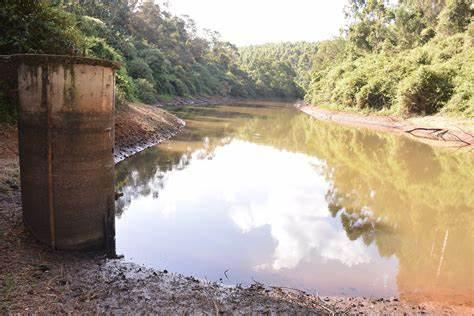
Mandhari nzuri ya asili ya kuvutia yenye miti mingi iliyokaribiana, kukiwa kuna mto mkubwa unaokatiza katikati ya msitu. Pembeni kidogo ya maji kuna pipa.